Penn Valley, Pennsylvania

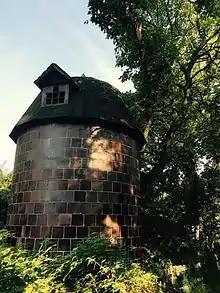
A silo on Fairview Road

Penshurst Farm was built and owned by Percival Roberts, scion of the Welsh family led by John Roberts that founded Lower Merion in 1682. Penshurst straddled Hagys Ford Road and Conshohocken State Road and extended through the hollow down to the banks of the Schuylkill River. The 75-room mansion built in 1903 was known for its magnificent English gardens and Old World ornamental fountains, a fish pond, and a terraced stairway, elements of which still stand as components of the residence that was subsequently built upon the property. The original mansion generated its own electricity, and its plumbing system was self-sufficient.